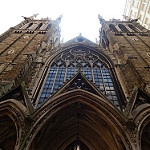
Label: buildings